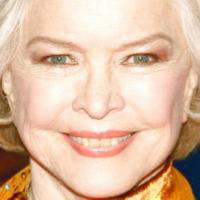
Age group: age 66-80